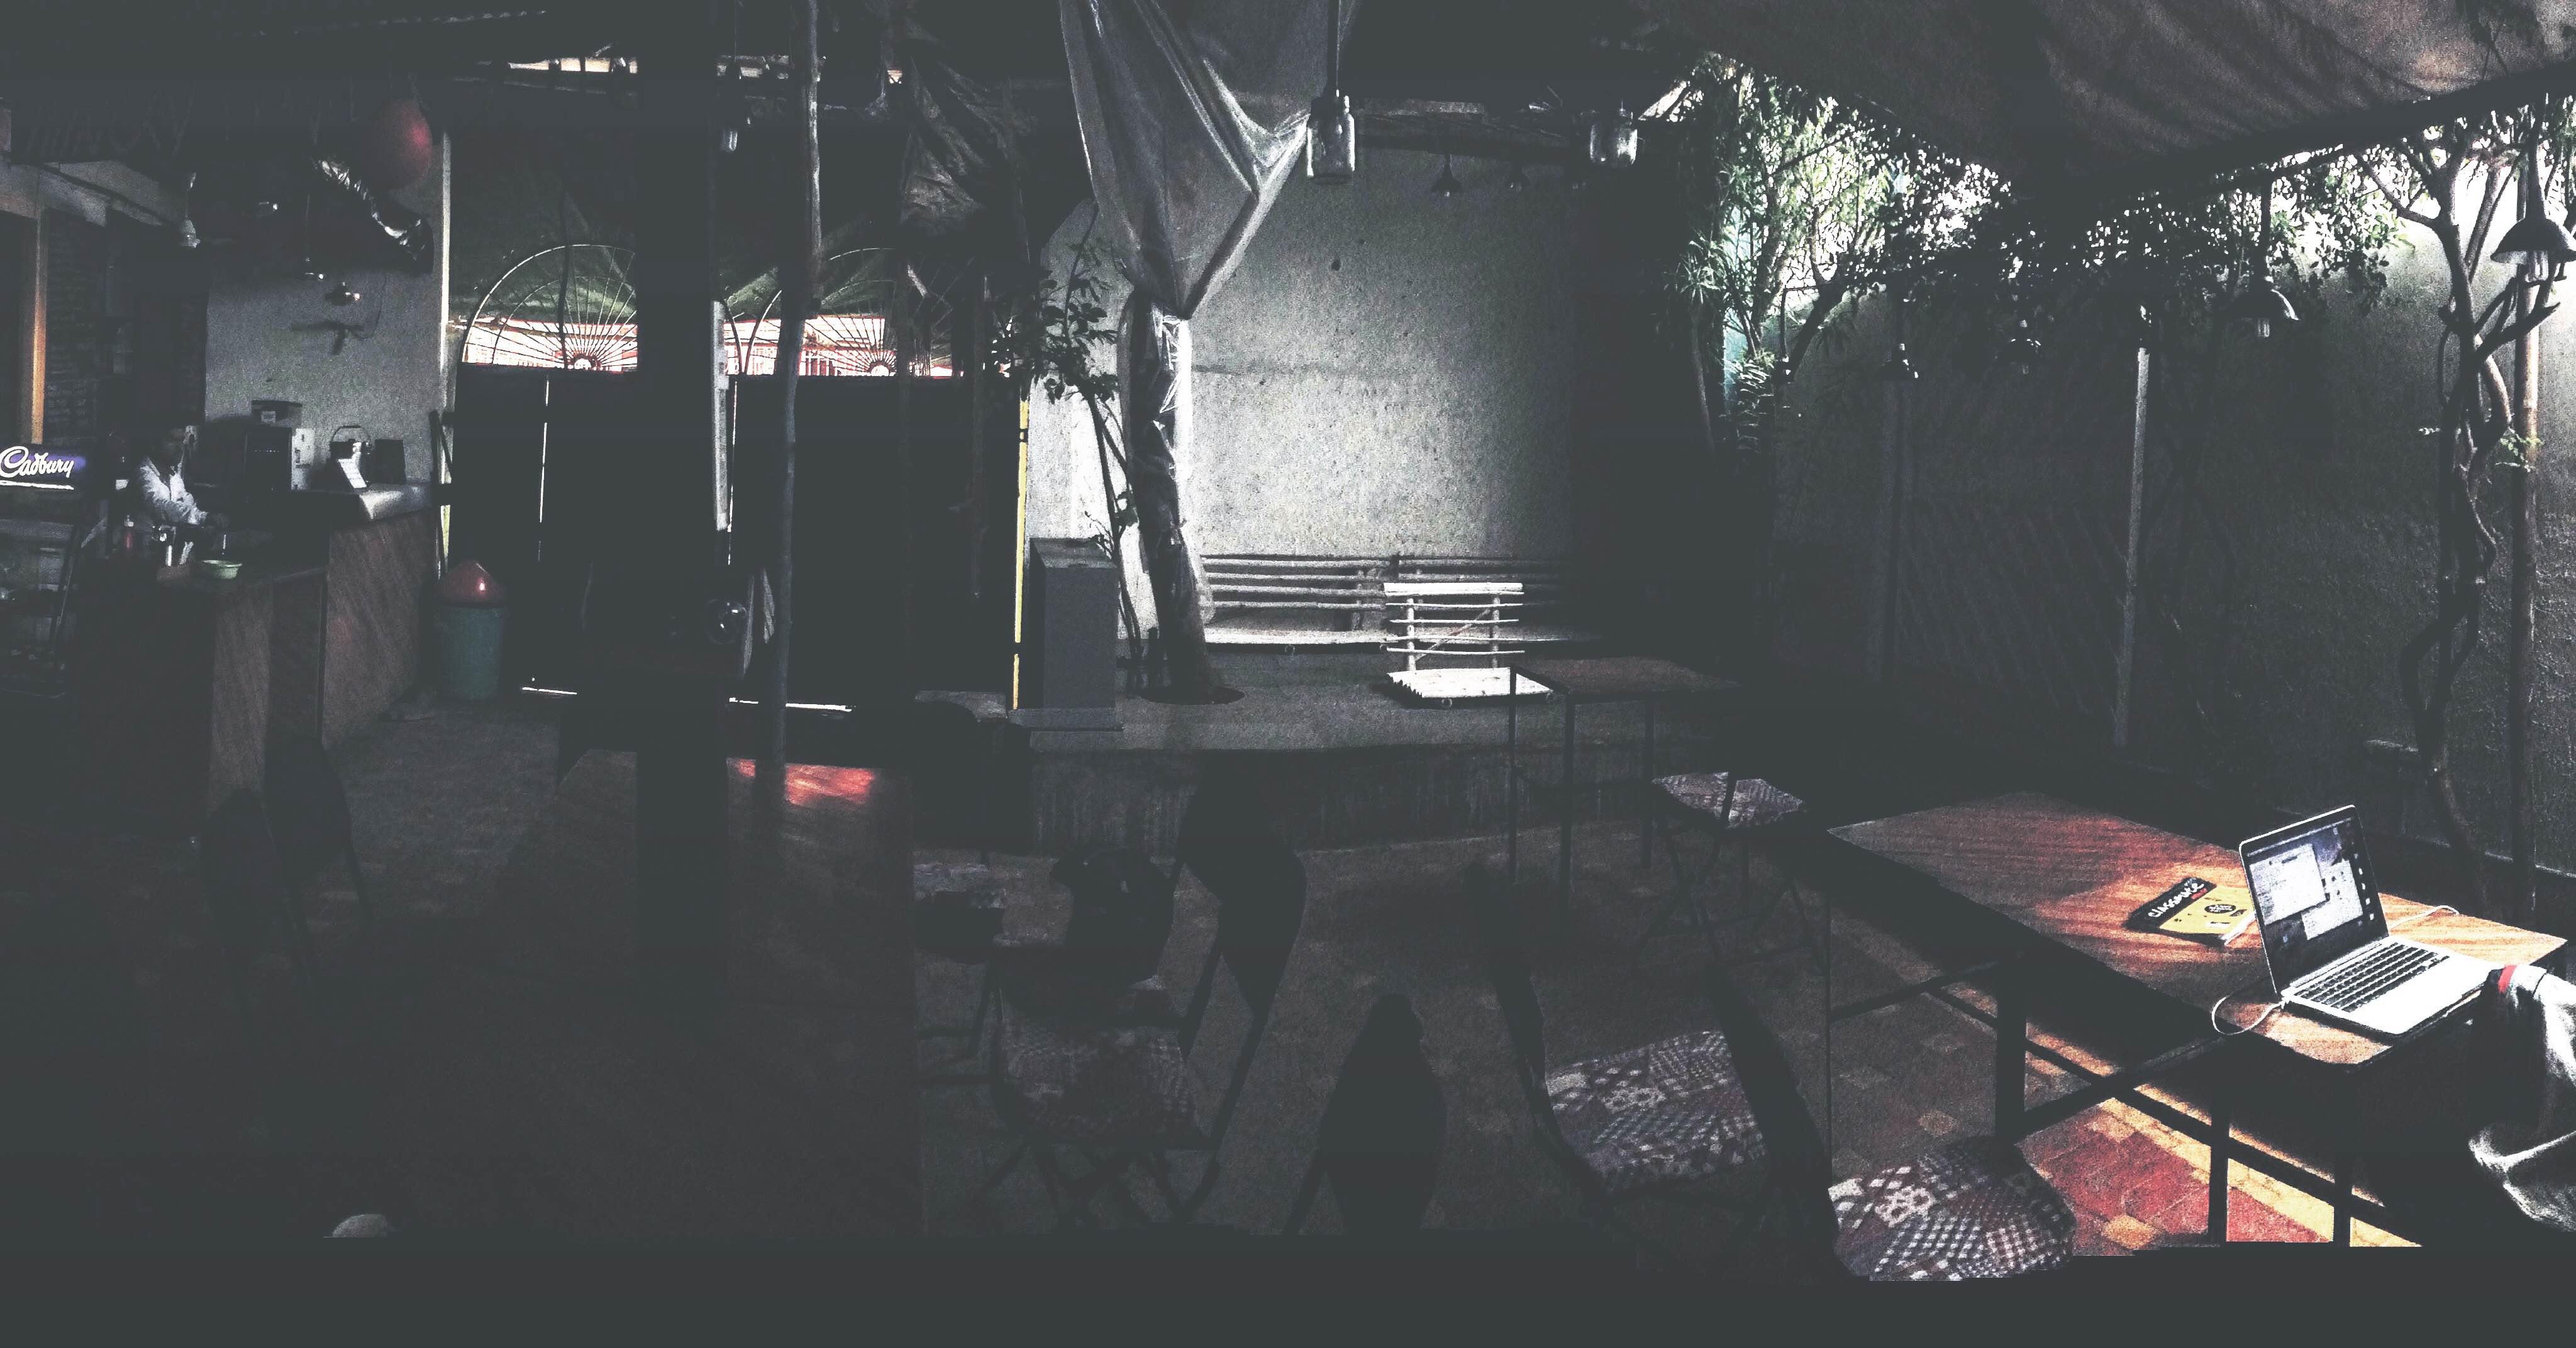
darkness, stage, screenshot